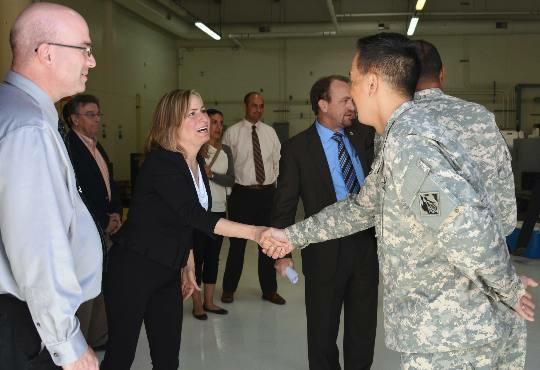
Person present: Yes